Winchcombe railway station

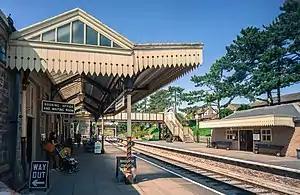
View from Platform 1

Winchcombe railway station is a heritage railway station which serves the town of Winchcombe in Gloucestershire, England. The station itself is actually located in the nearby village of Greet. It is located on the Honeybourne Line which linked Cheltenham and and which was opened by the Great Western Railway in 1906. The station closed to passengers in 1960, although the line itself remained open for freight and diversionary use until 1976, when a freight train derailed near Winchcombe and damaged the track.